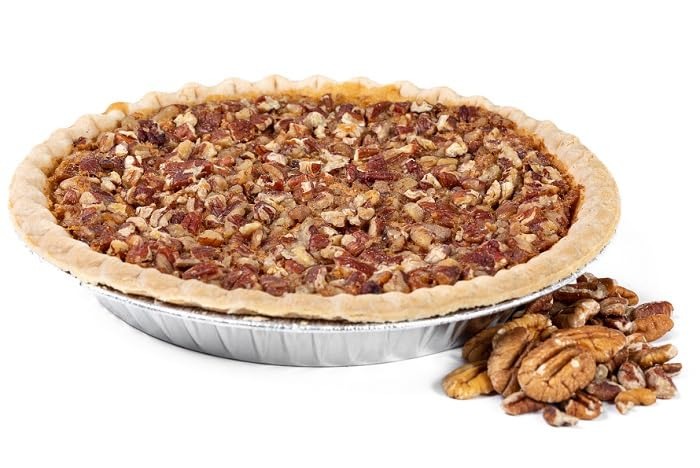
Item Name: Rich Texas Pecan Pie (full 9 in.) - Millican Pecan since 1888 | San Saba, Texas
Value: 1.0
Unit: Count

Price: 34.99